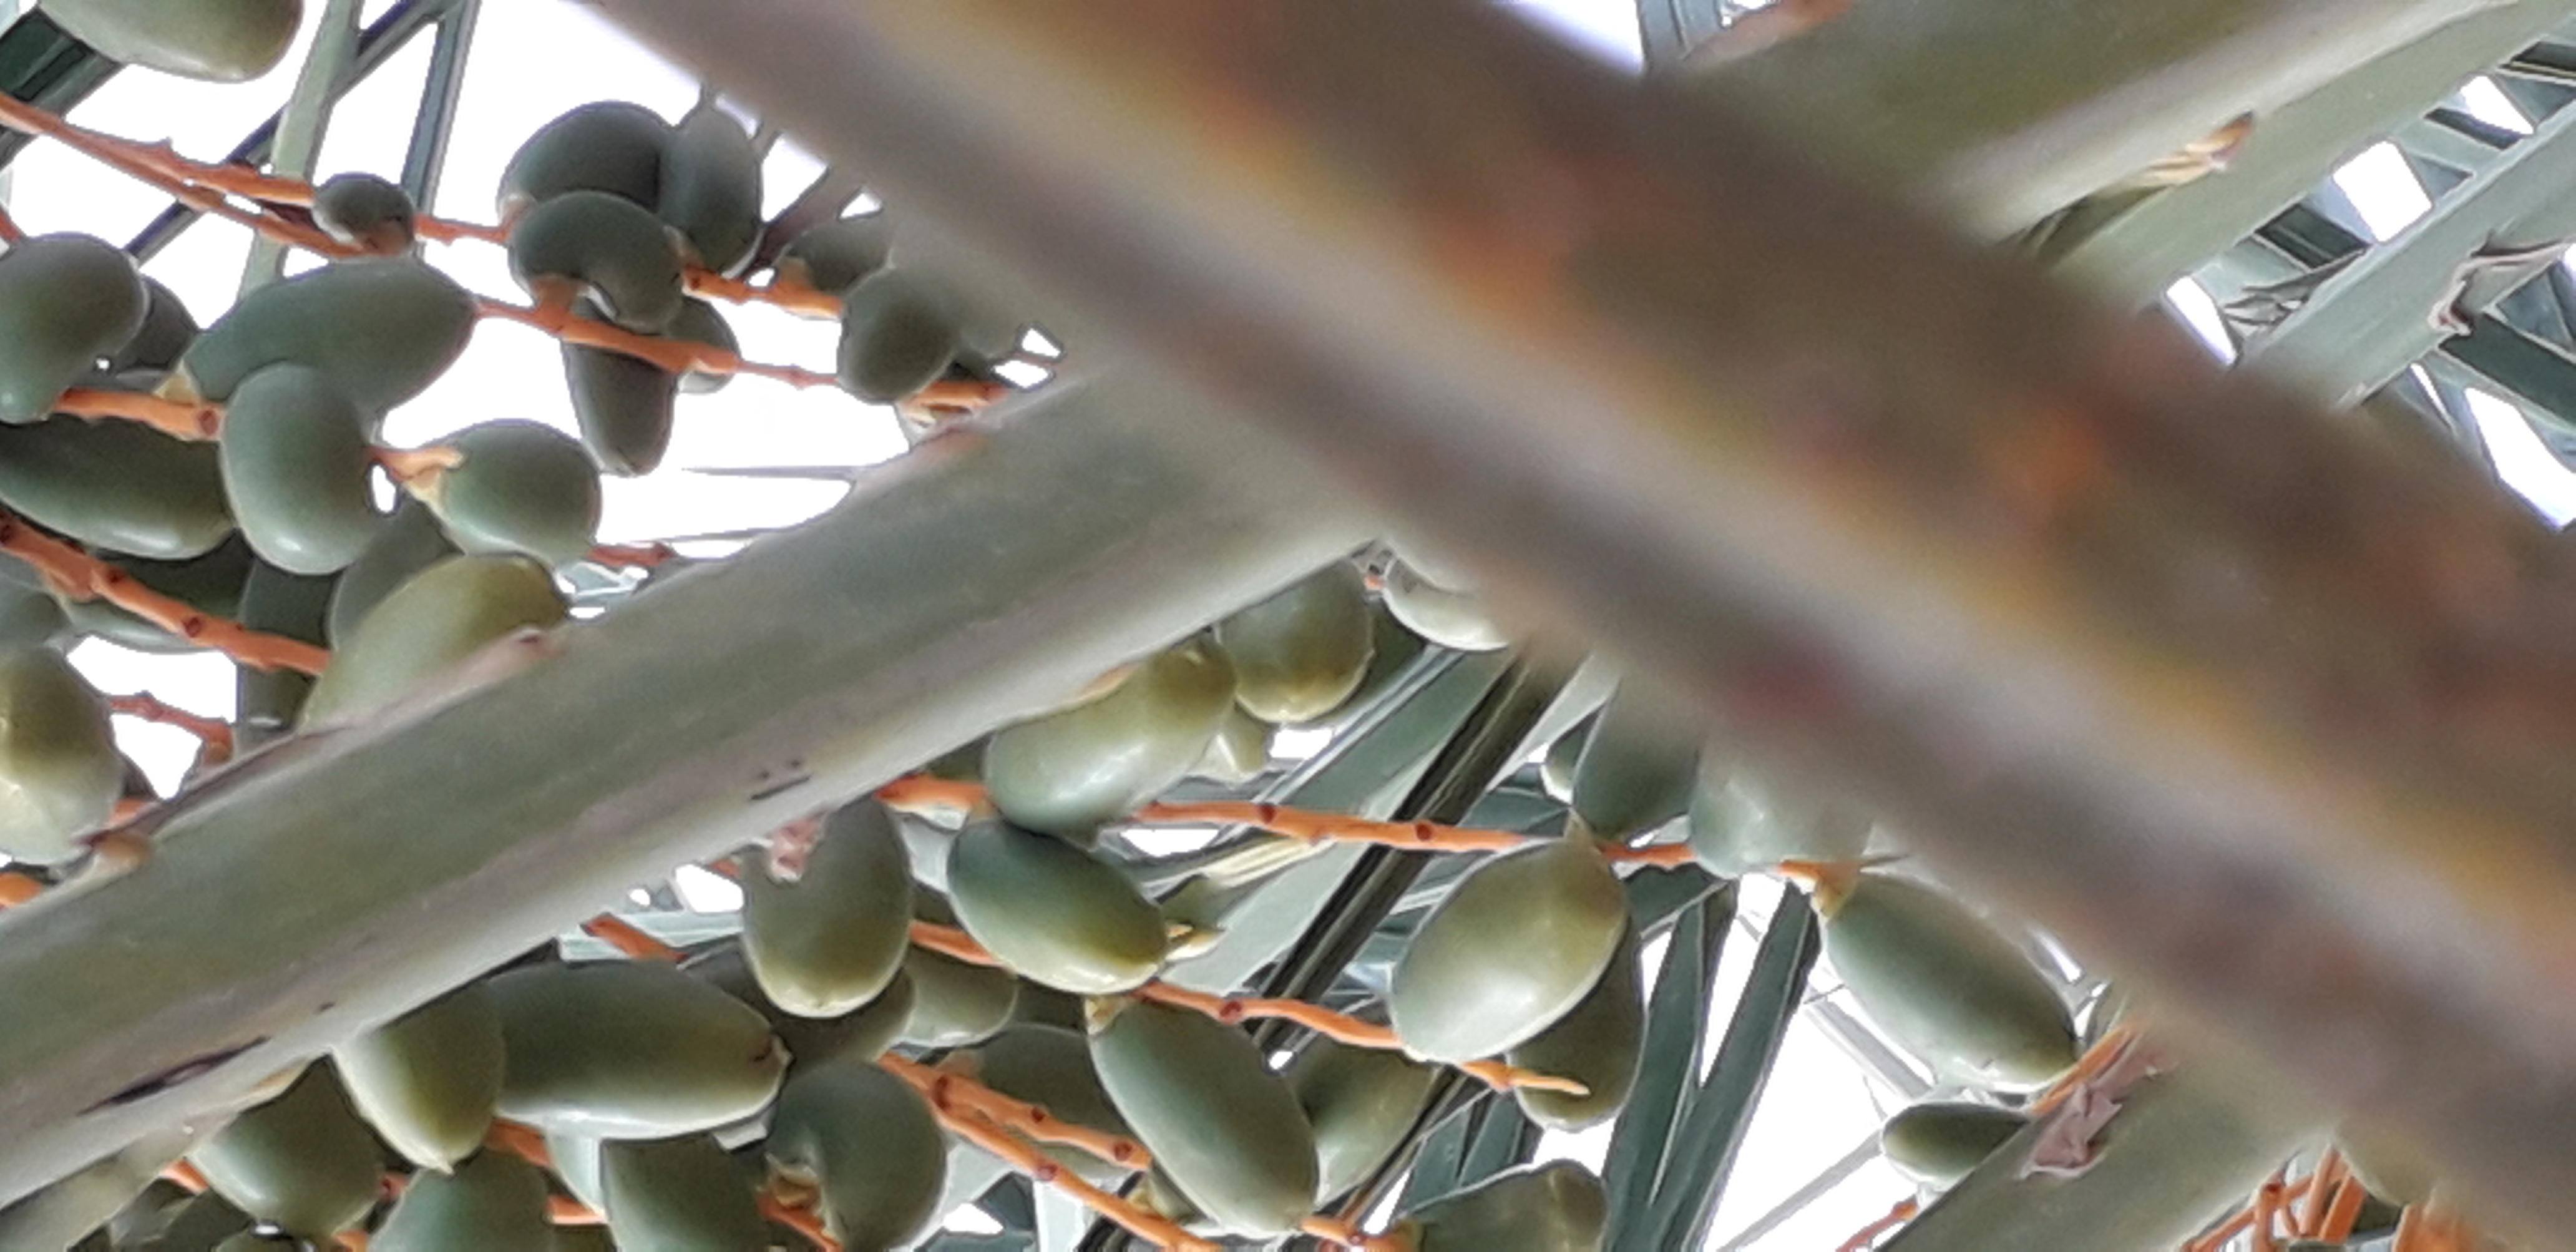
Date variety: kholt